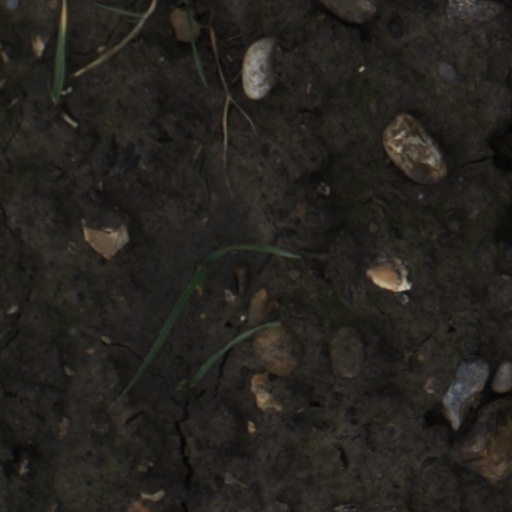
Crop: wheat